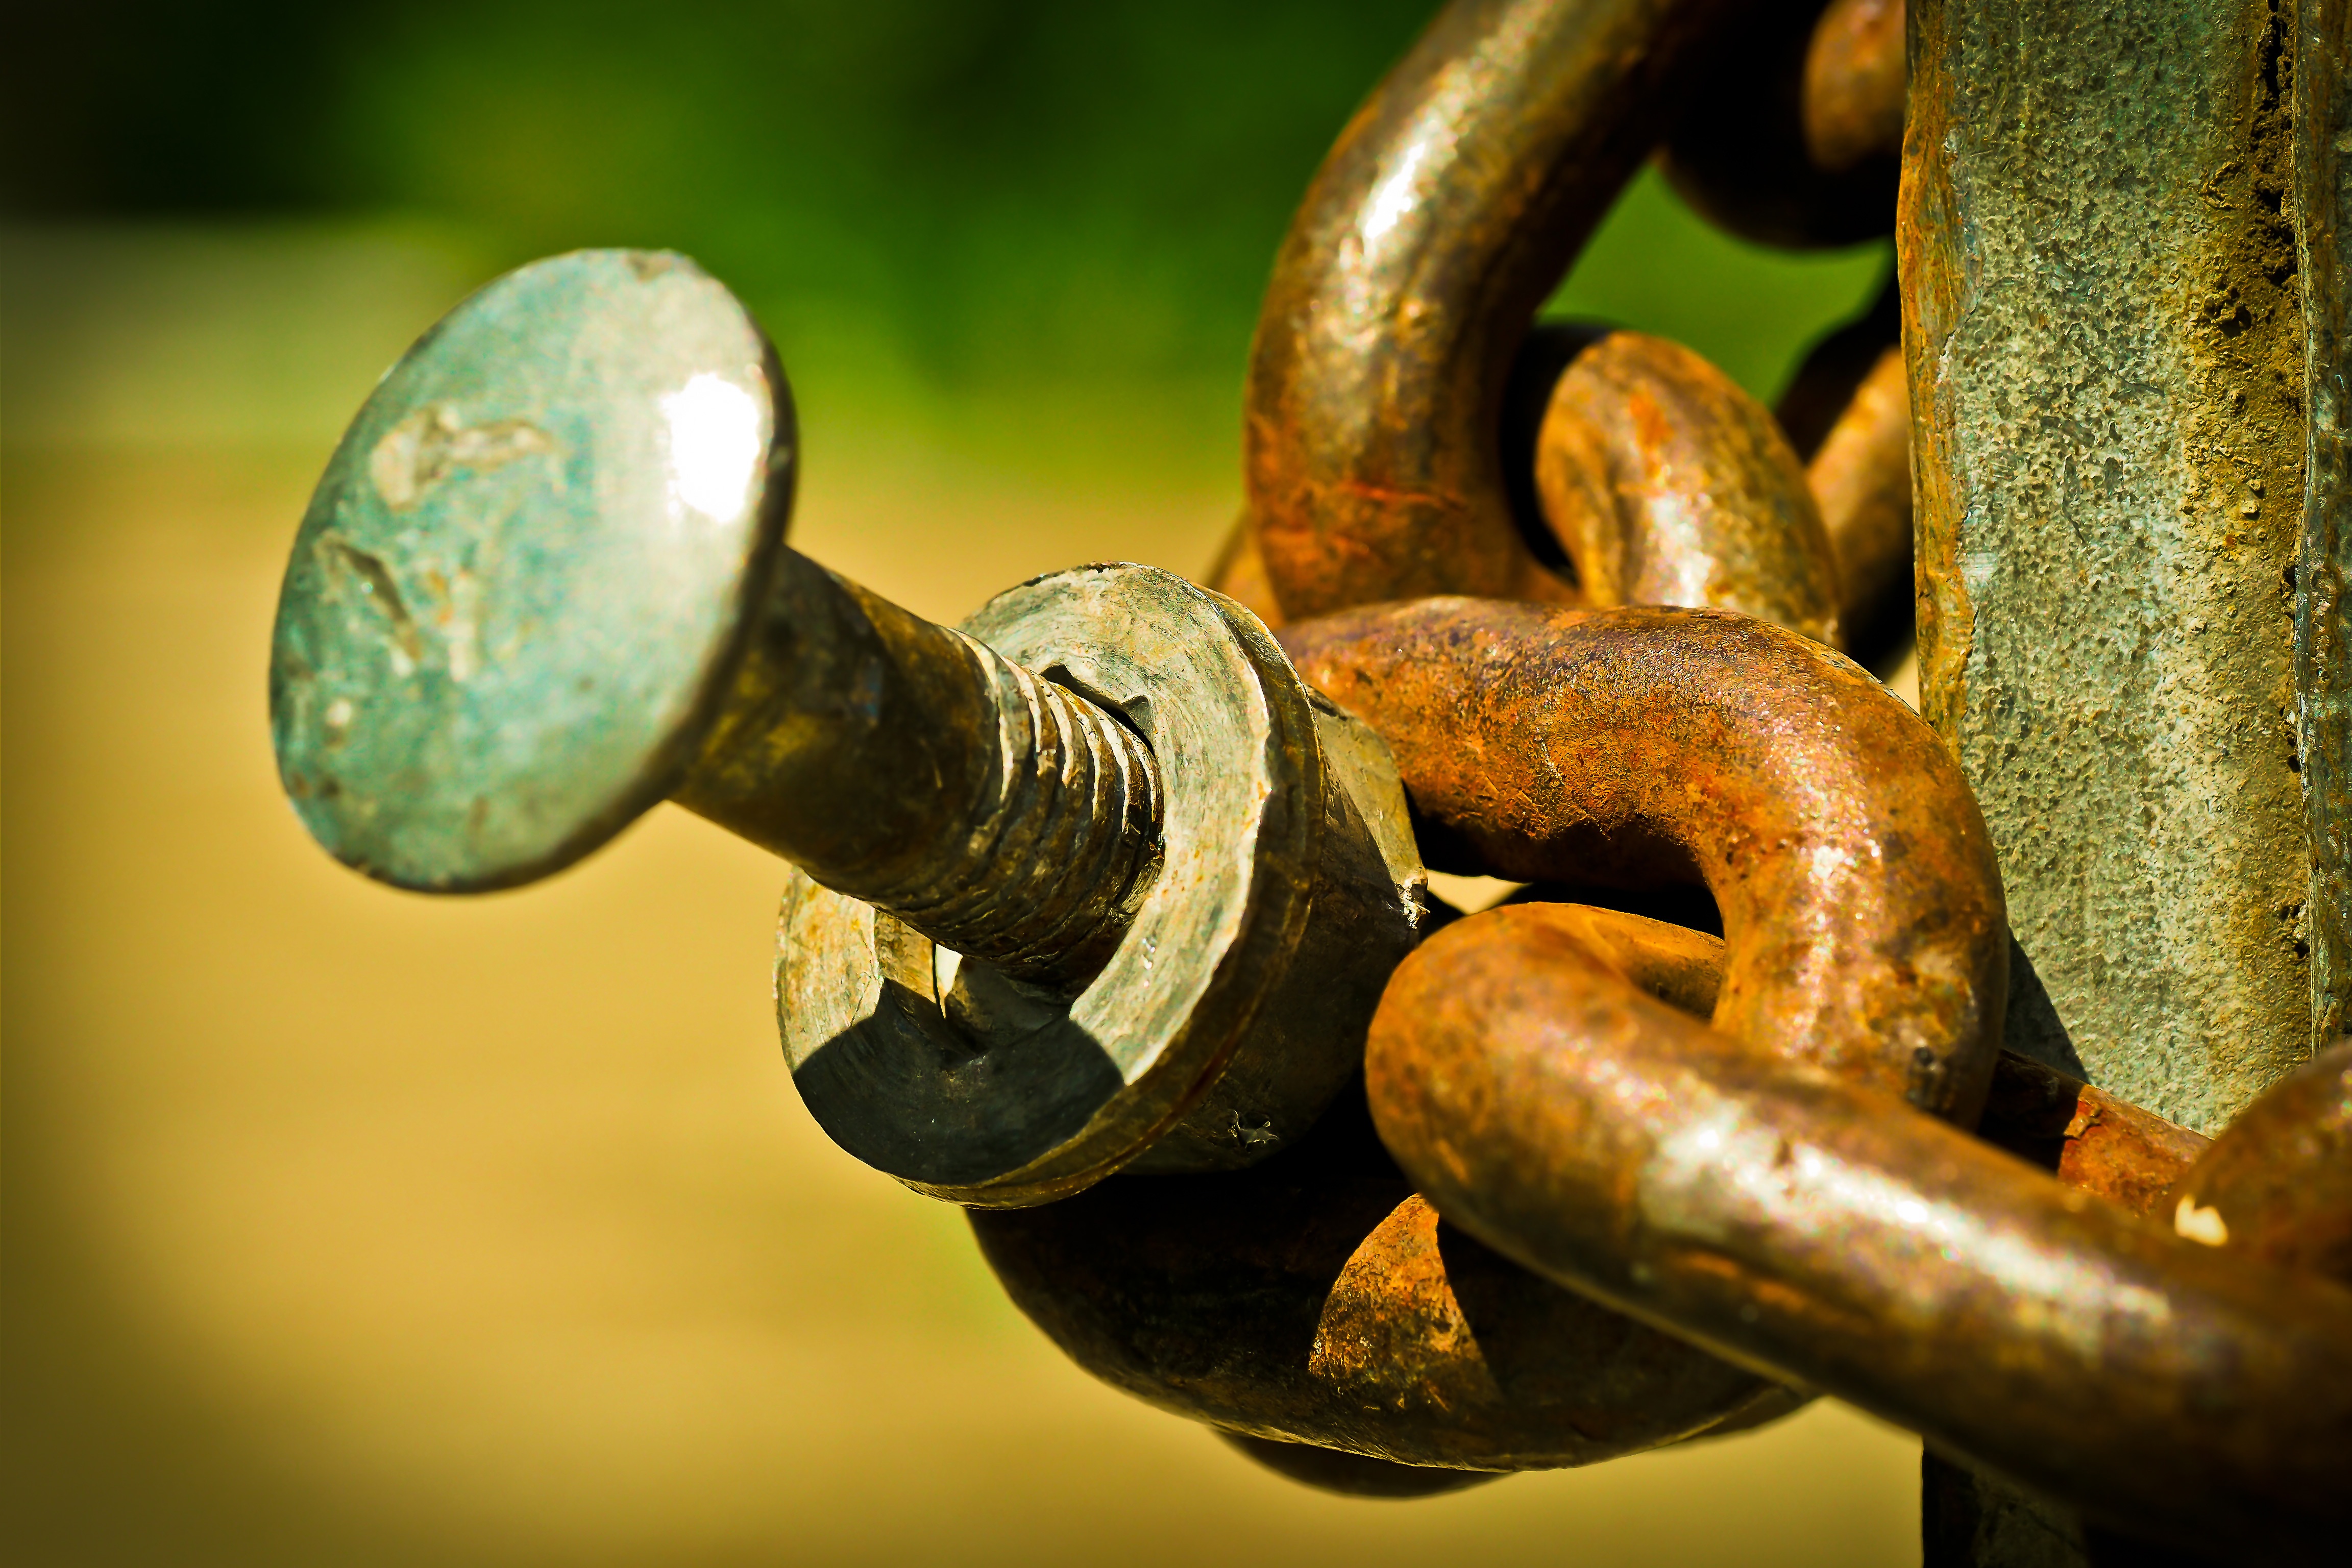
chain, rust, green, macro, metal, brown, chain link, close, material, screw, close up, rusty, mount, iron, connection, connectedness, connected, stainless, force, metallic, macro photography, links of the chain, metal chain, old rusted, iron chains